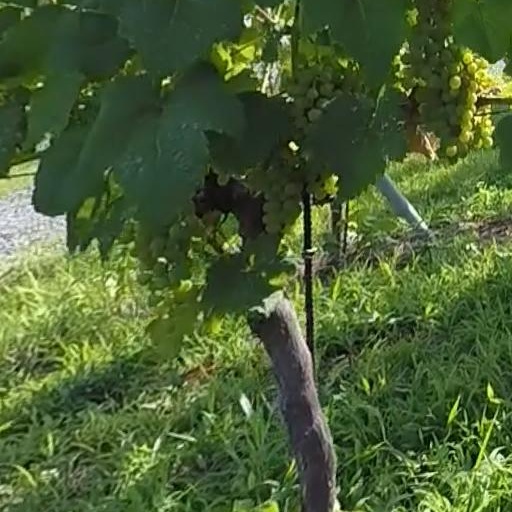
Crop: grape